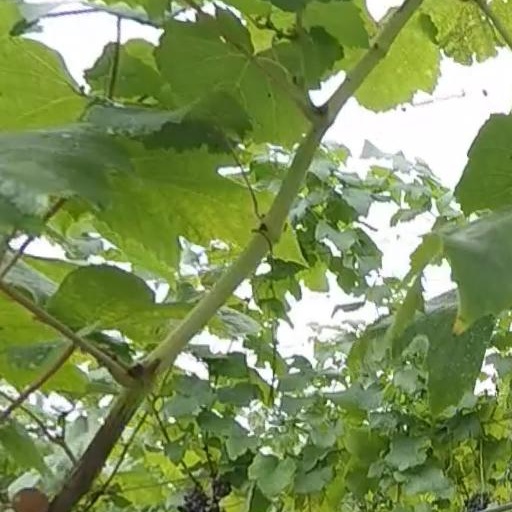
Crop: grape